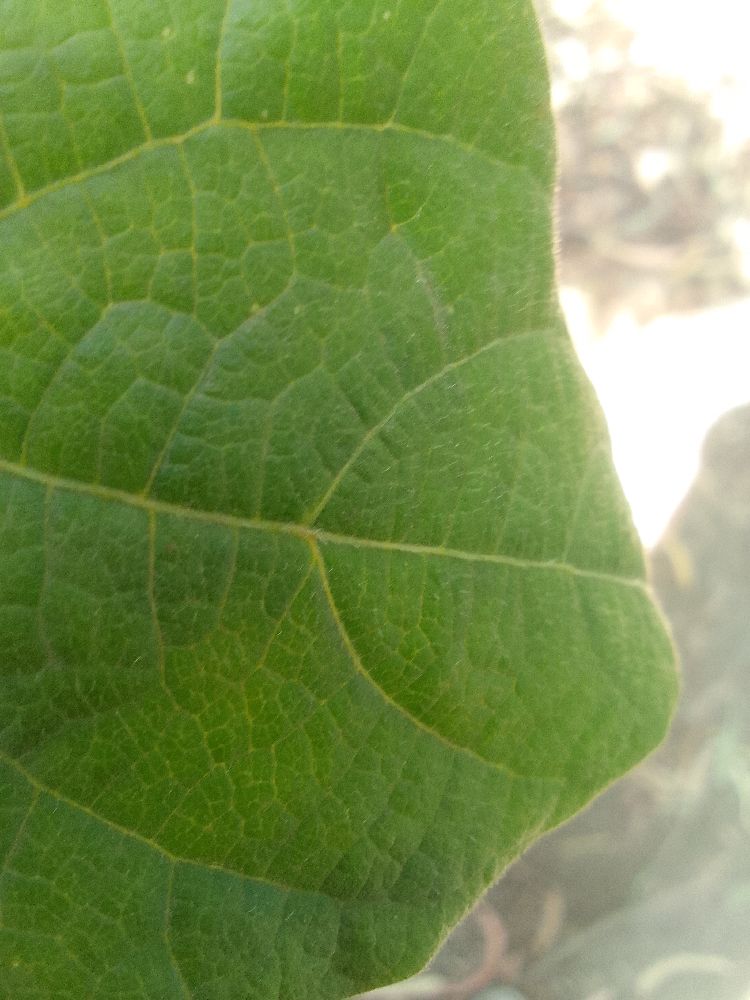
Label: healthy